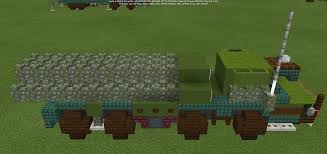
Label: Self Propelled Artillery